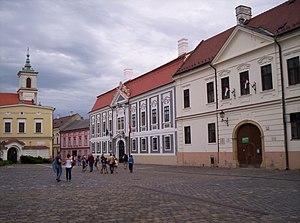
Veszprém est une ville de Hongrie bâtie sur cinq collines. Elle rappelle, avec ses bâtiments baroques, ses ruelles étroites, ses ponts et quelques moulins, des époques depuis longtemps révolues. Au moins cent bâtiments ont été classés.